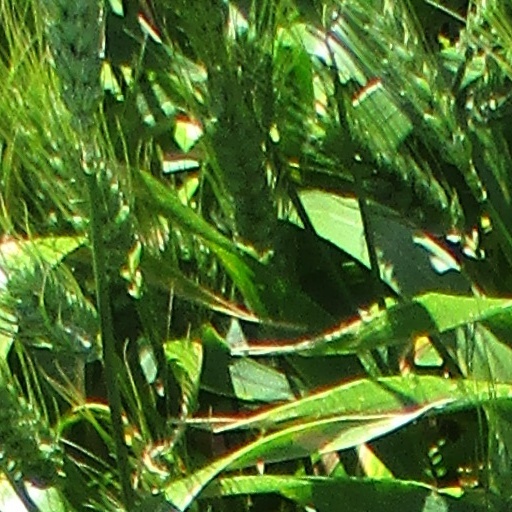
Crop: wheat